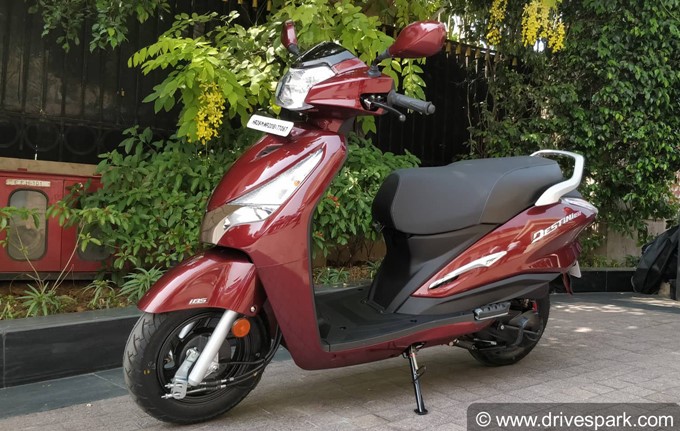
Vehicle type: Motorcycles